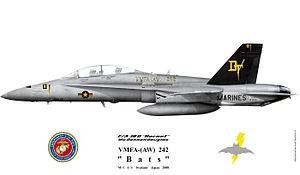
F/A-18D VMFA-242 color scheme